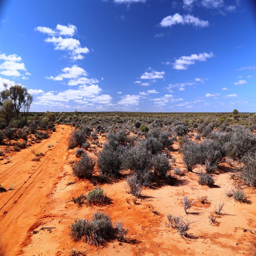
the view to the north east across a sandy plain